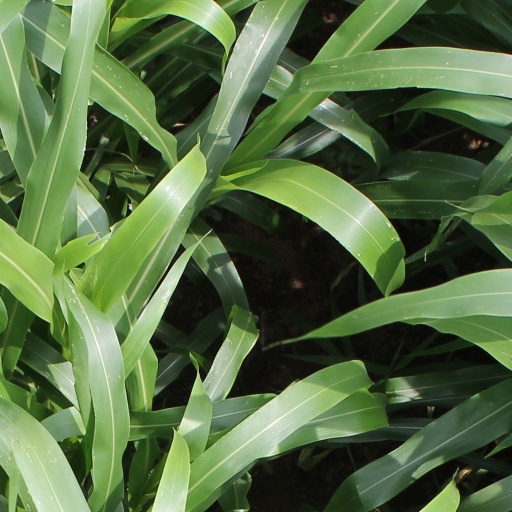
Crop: sorghum